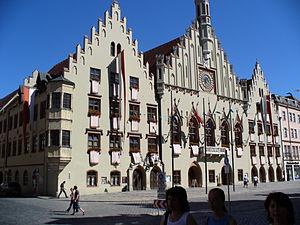
Hotel de Ville à Landshut en Allemagne